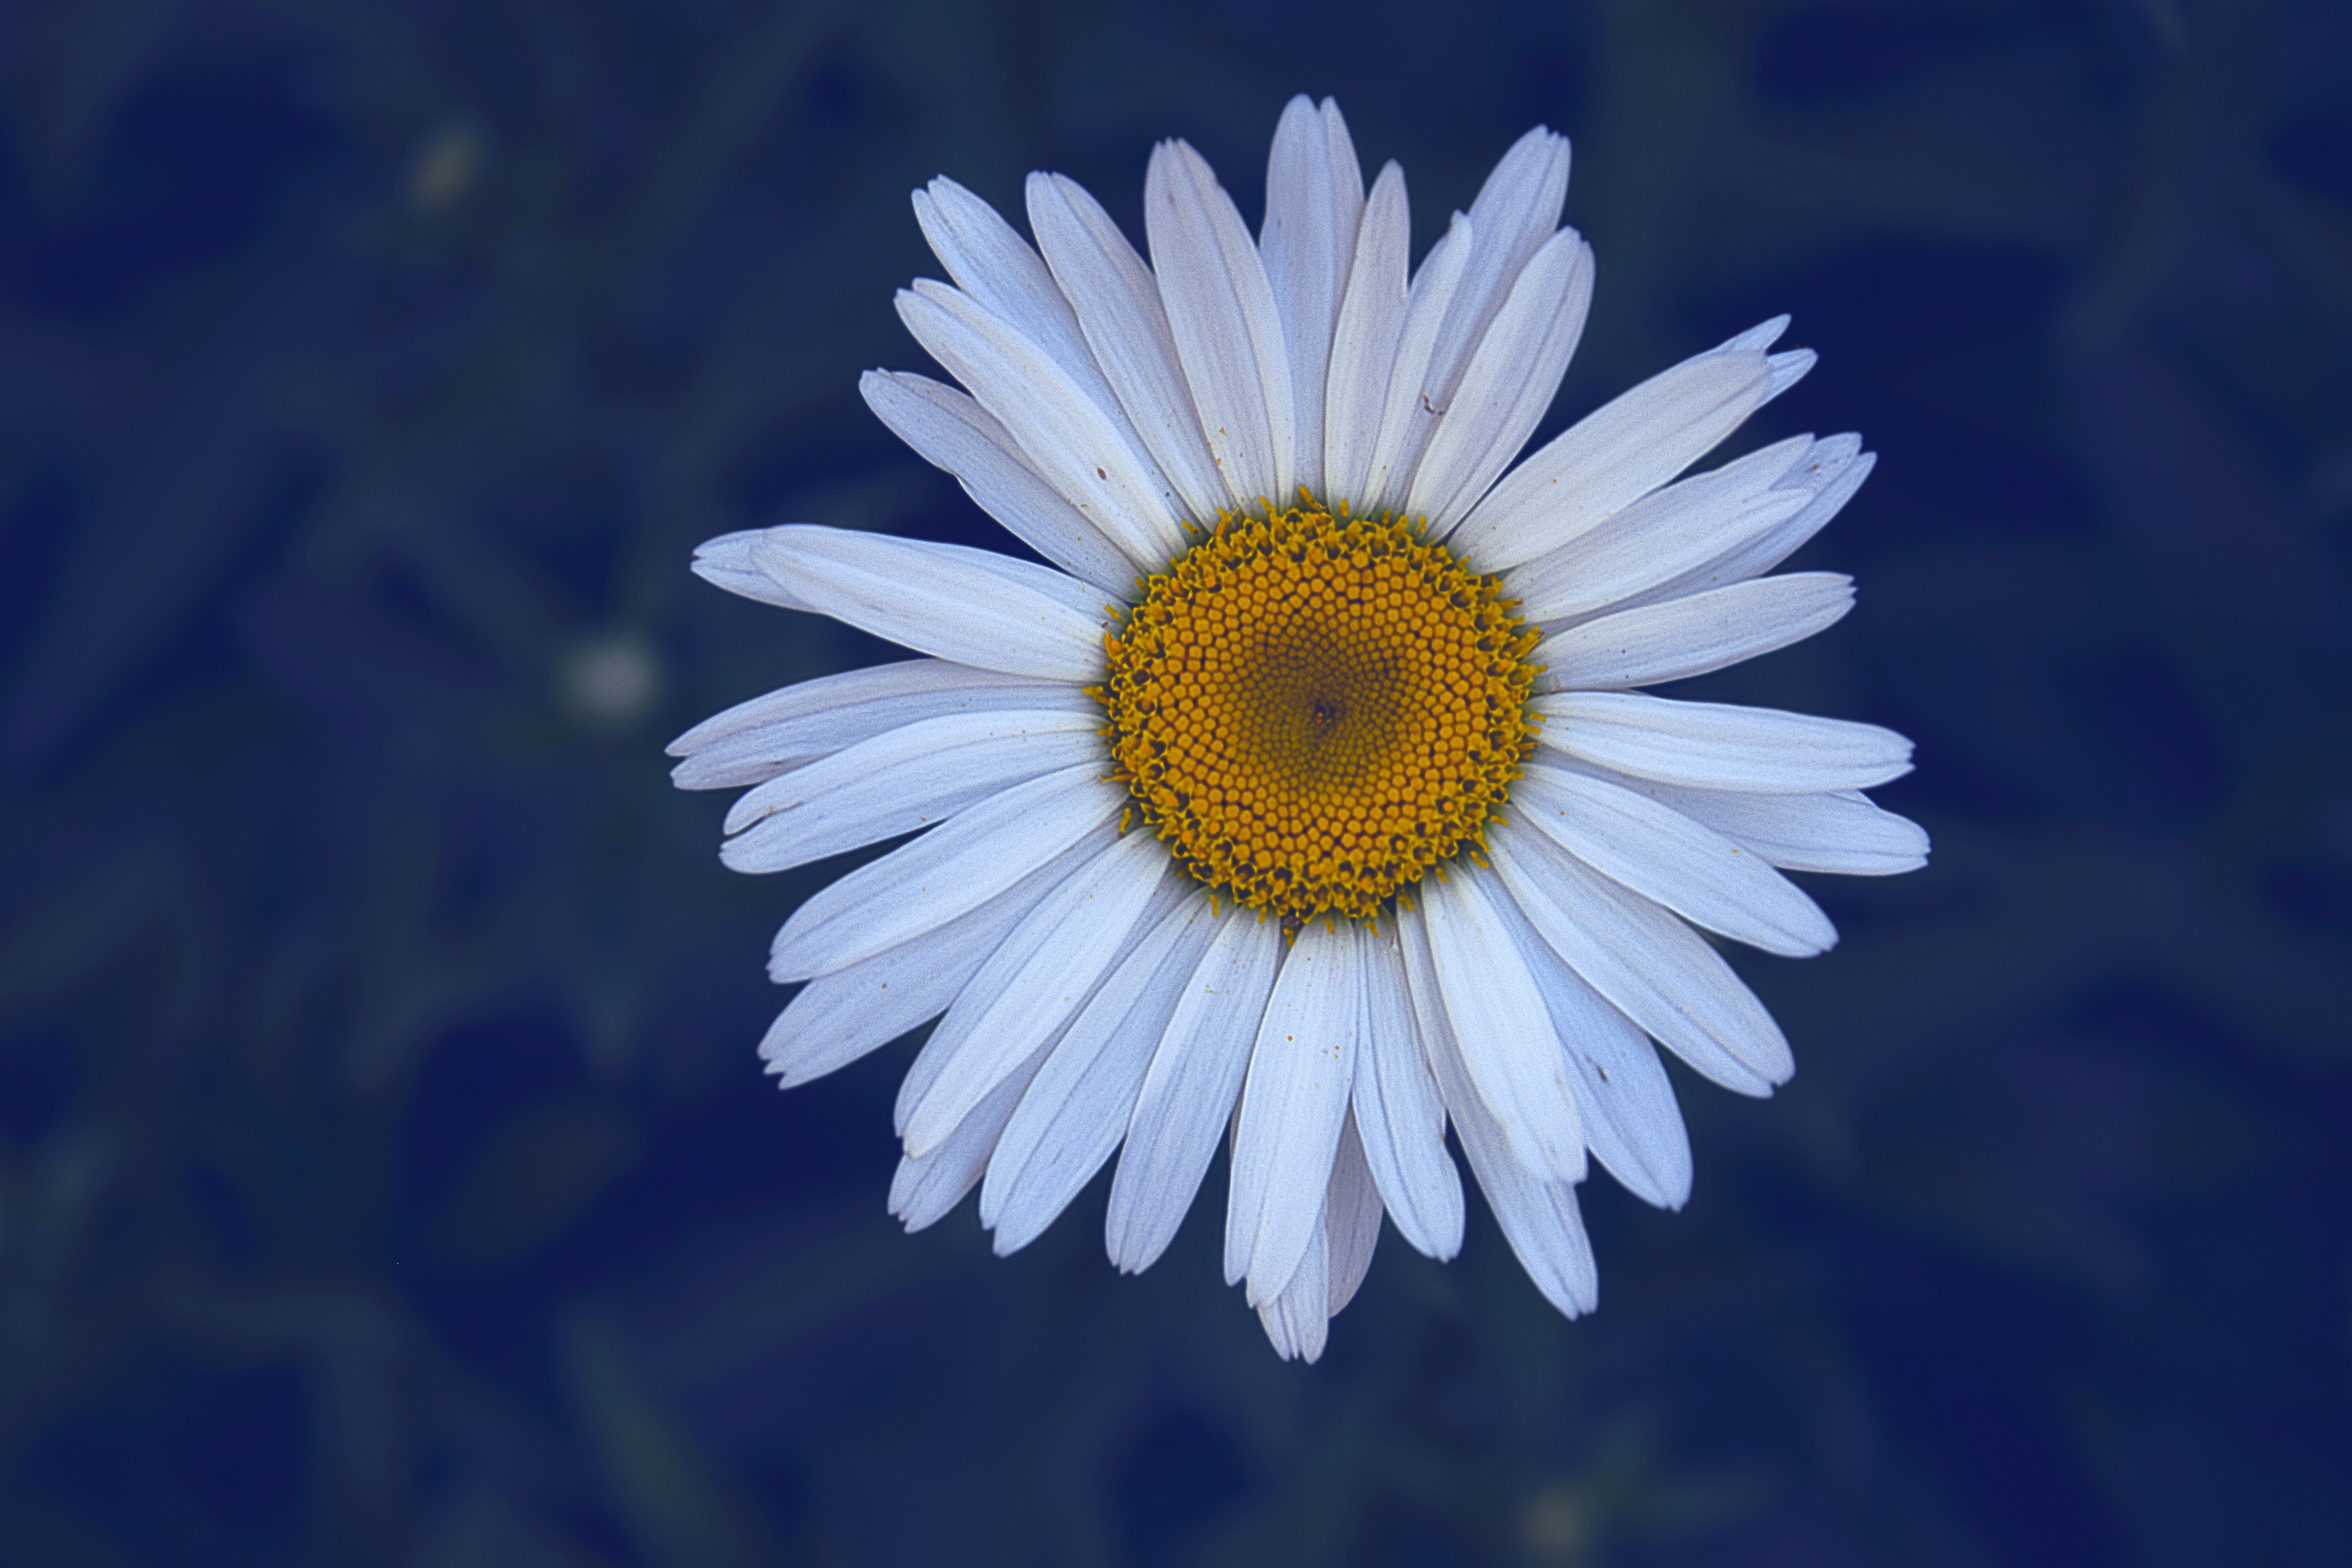
blossom, plant, flower, petal, summer, daisy, flora, wildflower, close up, margaret, macro photography, white daisy, flowering plant, daisy family, oxeye daisy, plant stem, land plant